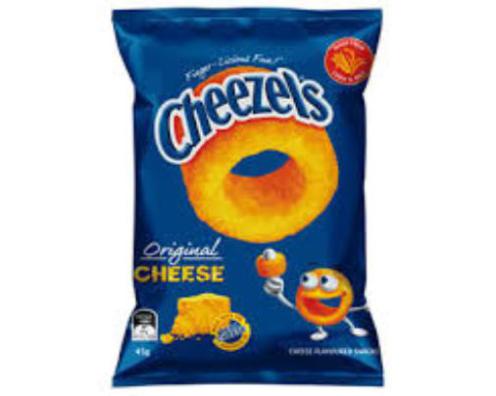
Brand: cheezels
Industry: Food